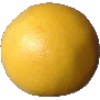
Label: white_grapefruit